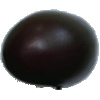
Label: eggplant